Malpua

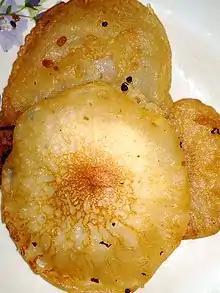

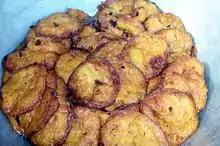
Malapua for Raja festival

Malpua, or sometimes shortened to pua, is a sweetened breakfast served with morning tea or as a snack with afternoon tea or as a dessert originating from the East Indian subcontinent, popular in Bhutan, India, and Nepal.